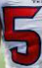
Number: 5